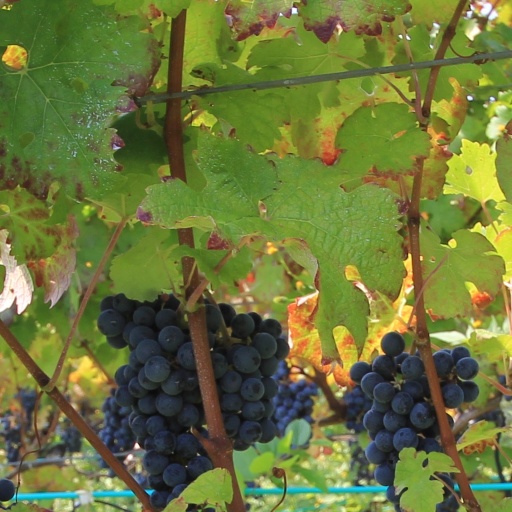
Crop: grape